Roger de Piles

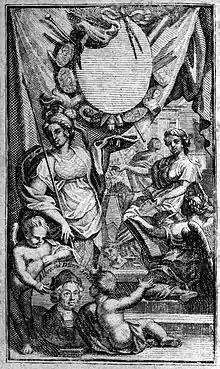
Roger de Piles, Frontispiece to "History and life of the famous European Painters", Hamburg, Benj. Schiller, 1710

Roger de Piles (7 October 1635 – 5 April 1709) was a French painter, engraver, art critic and diplomat.